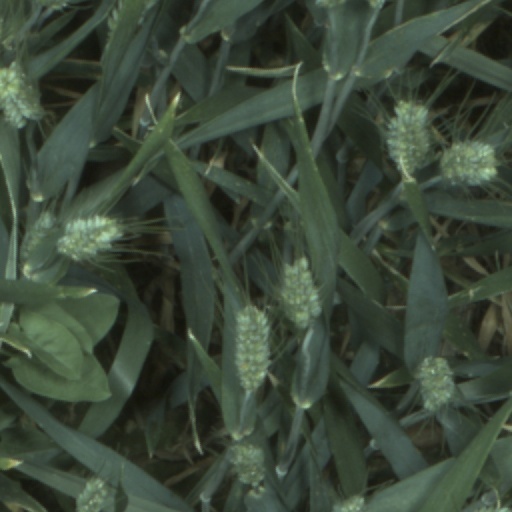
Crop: wheat